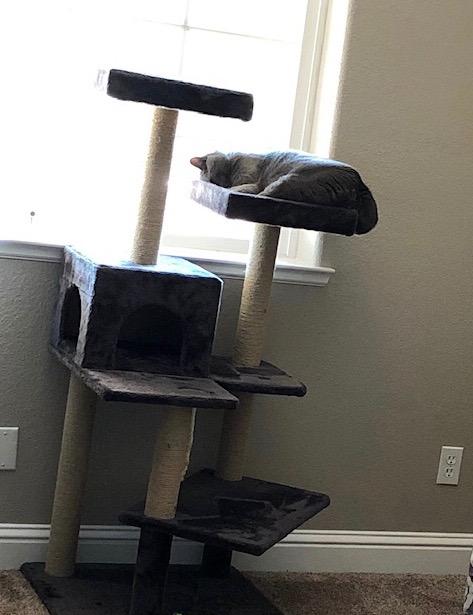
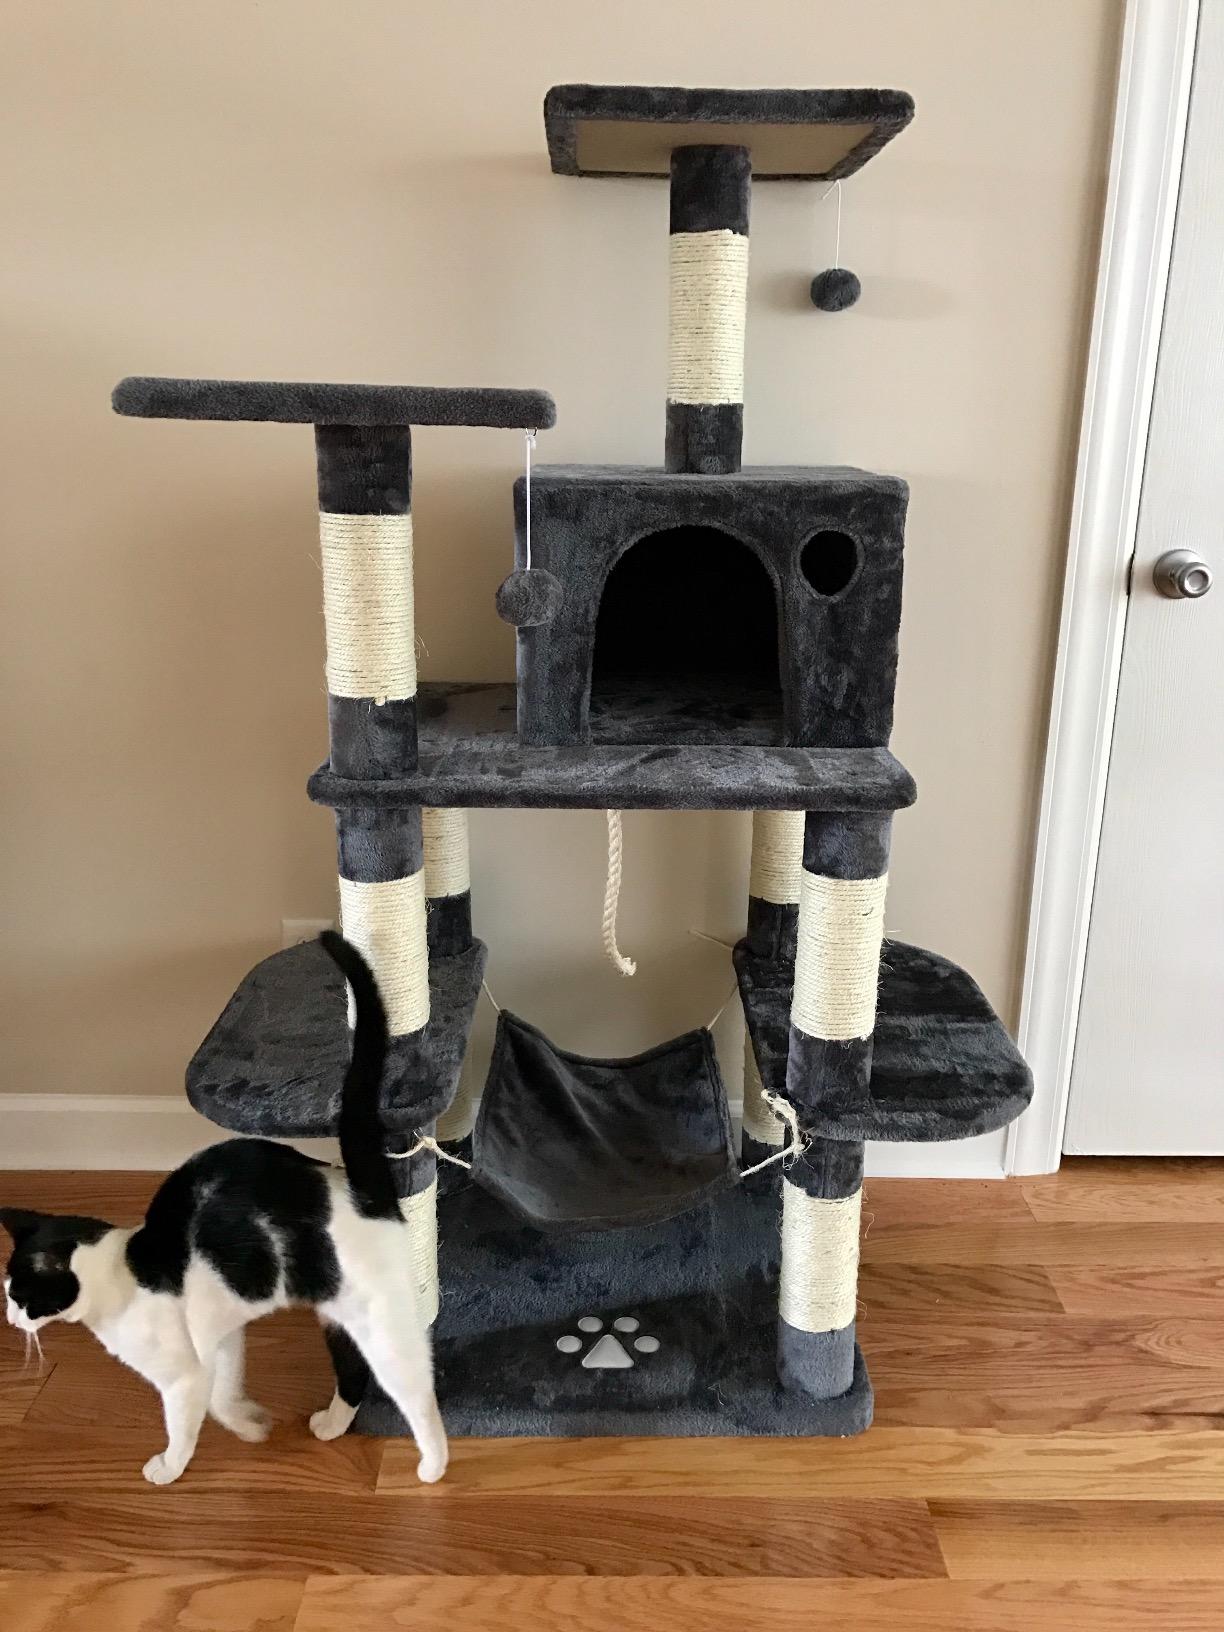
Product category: items_cat tree
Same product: no